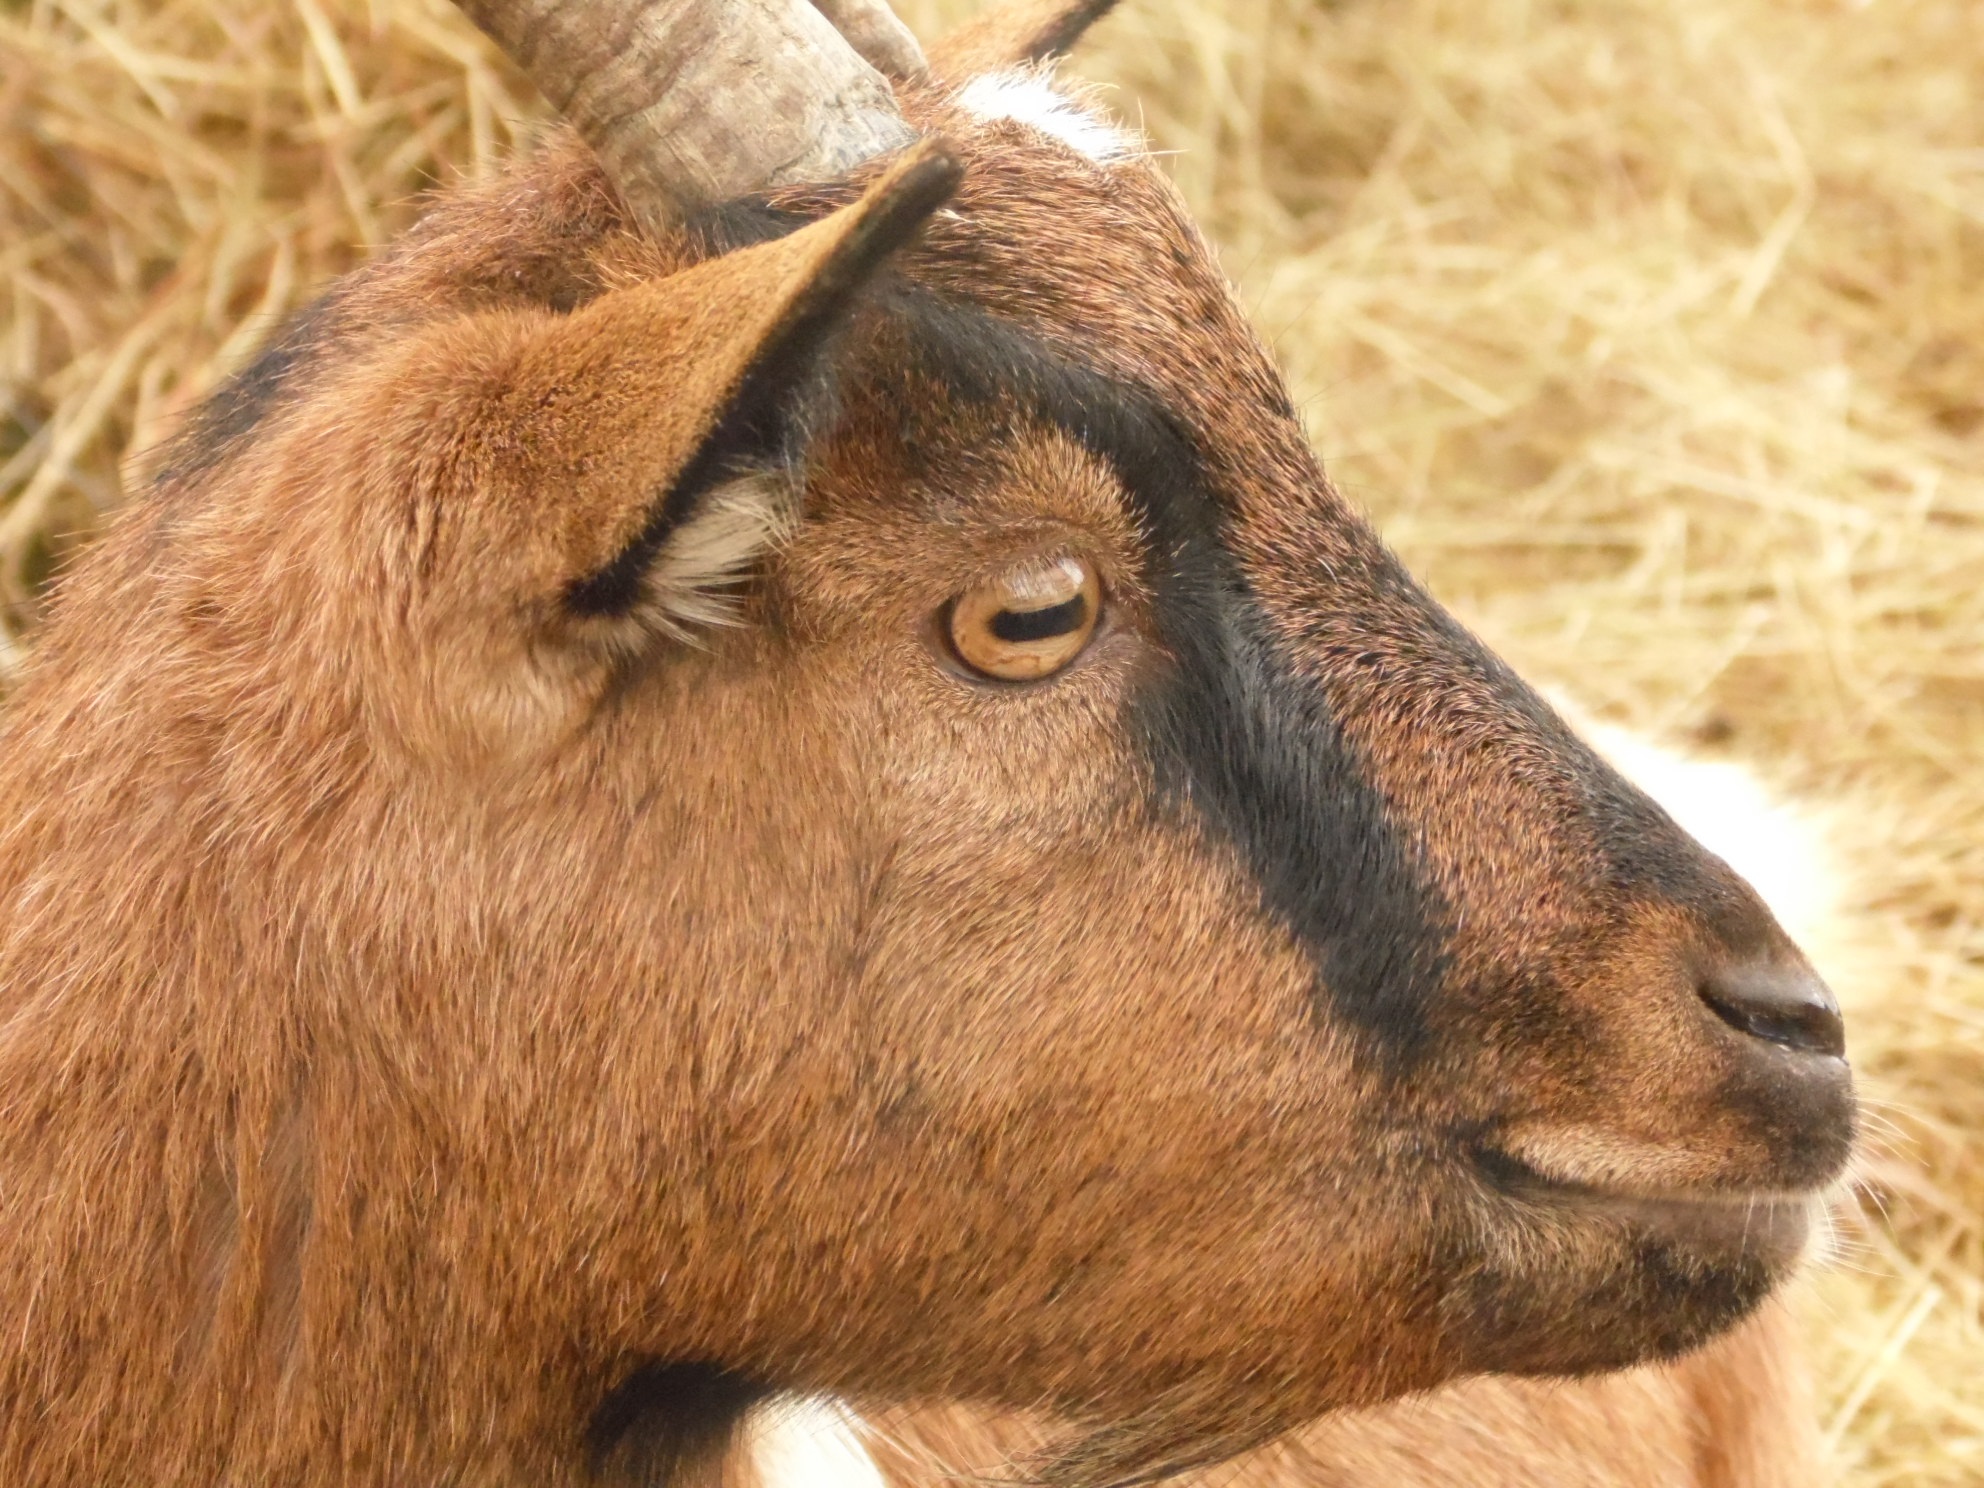
nature, animal, wildlife, goat, horn, herd, pasture, brown, mammal, mane, fauna, close up, goats, vertebrate, barbary sheep, cattle like mammal, mustang horse, cow goat family